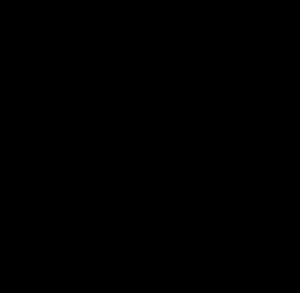
COBOL
Eksempel på brug af COBOL programmeringssproget
COBOL er et tidligt højniveau-programmeringssprog.